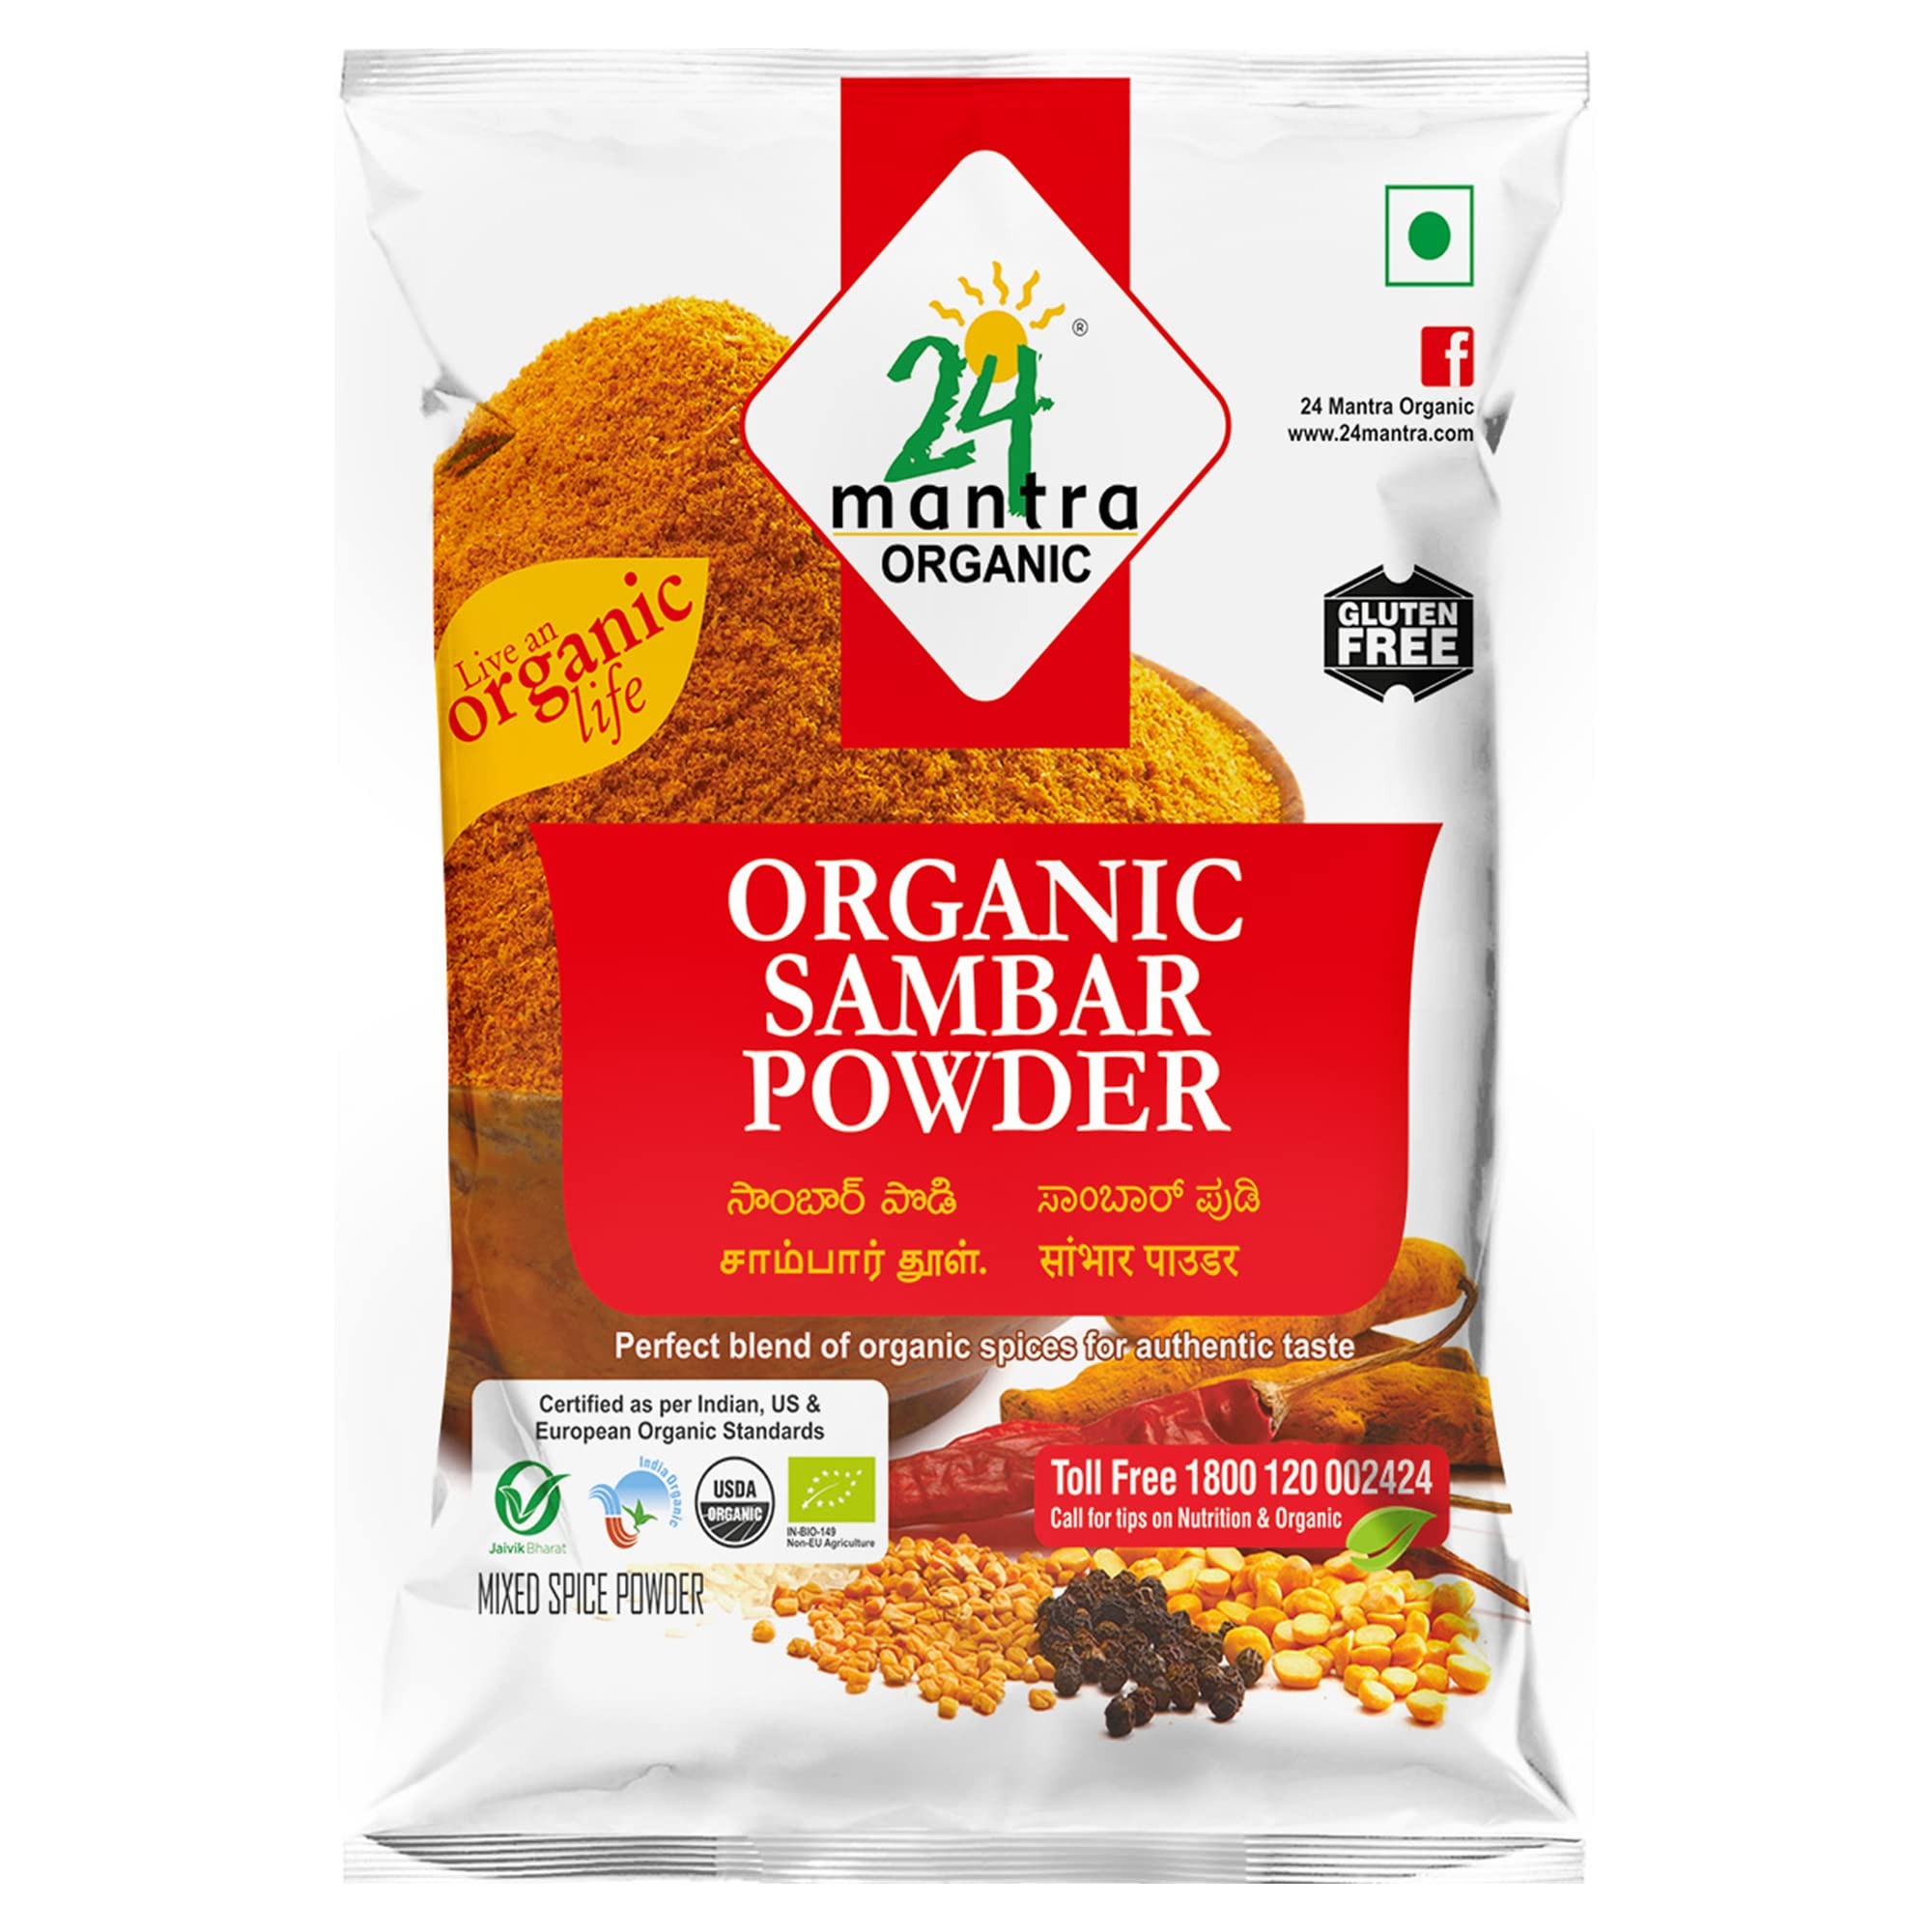
Item Name: 24 Mantra Organic Sambar Powder - 100% Organic | Chemical Free & | Pesticides Free | Unadulterated | Flavourful | Aromatic
Bullet Point 1: 100 % Organic
Bullet Point 2: Grown without synthetic Pesticides
Bullet Point 3: Grown without synthetic GMOs
Bullet Point 4: Unadulterated
Bullet Point 5: Flavourful
Value: 3.5274
Unit: Ounce

Price: 9.94